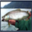
Label: trout